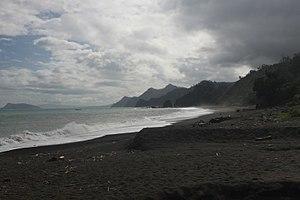
Dinapigue est une municipalité de la province d’Isabela, aux Philippines.